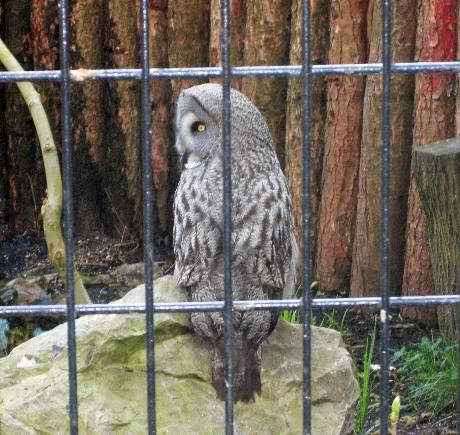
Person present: No